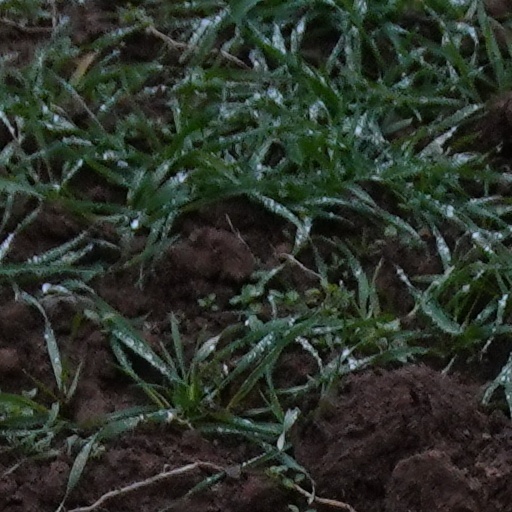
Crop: wheat